Battle Beasts

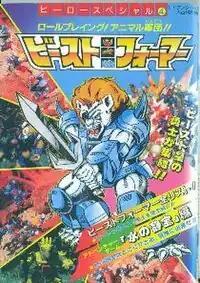
Japanese Battle Beast catalog.

Battle Beasts came out in the late 1980s and like most toys of the era, had a gimmick to help sales. Each Battle Beast had a heat sensitive sticker on his chest which, when rubbed would reveal the warrior's strength. The symbols would represent either fire, wood or water and could be used in a rock, paper, scissors type game—fire beats wood, wood beats water, water beats fire. Later a fourth emblem was added, the Sunburst, and it would beat all other types. The Sunburst was extremely rare, in a ten pack in Japan, or Pirate Leo was available in America as a variant, despite claims that there were others of that affiliation. Each Beast also carried his own distinctive weapon which could be identified to its Beast with the corresponding number.